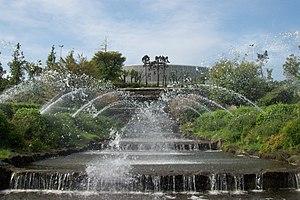
Esposizione Universale di Roma est un quartier de Rome, en Italie. Il est désigné dans la nomenclature administrative par Q. XXXII et fait partie du municipio IX. Sa population est de 10 315 habitants répartie sur une superficie de 473,82 hectares.
Le Parc Central du Lac, ou Parc du Lac de l'EUR, est un parc moderne de Rome, avec un bassin artificiel. Il est situé dans le quartier moderne de l'EUR.